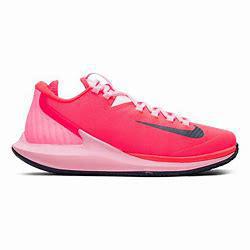
Brand: Nike
Model: Court Air Zoom Zero